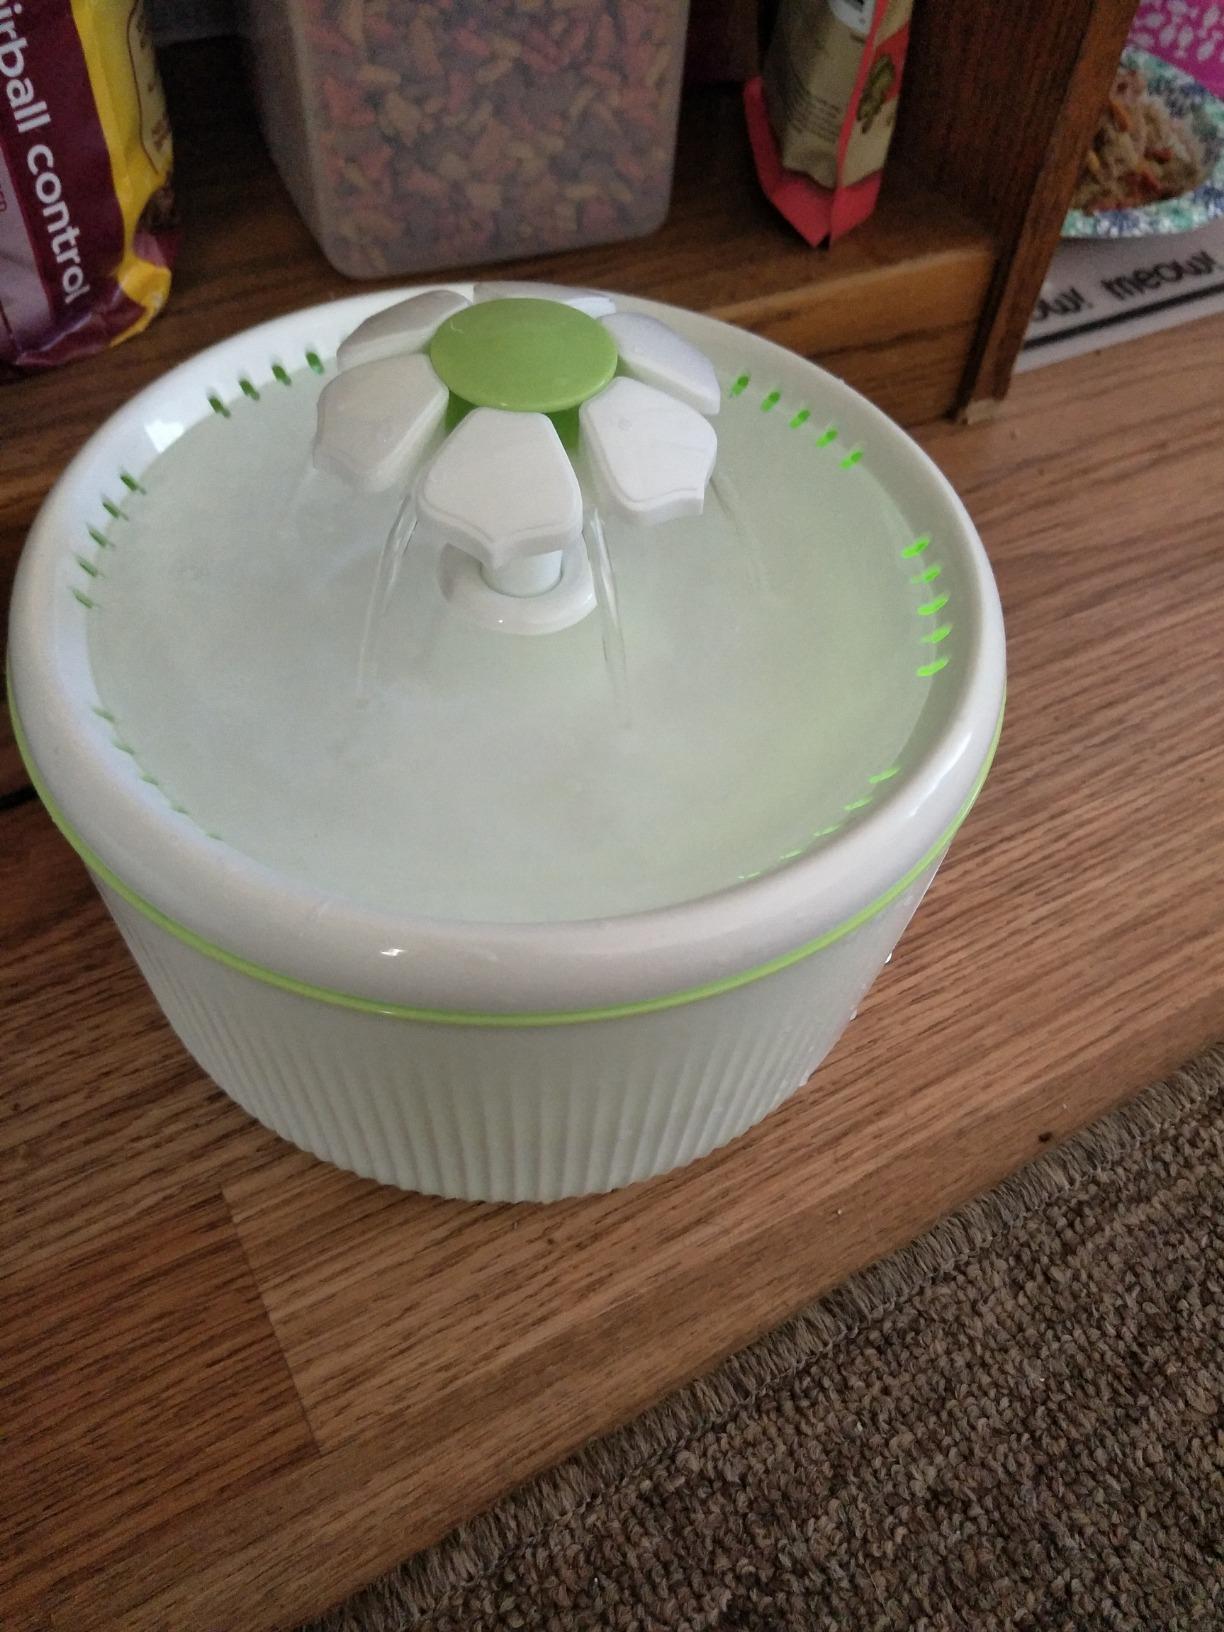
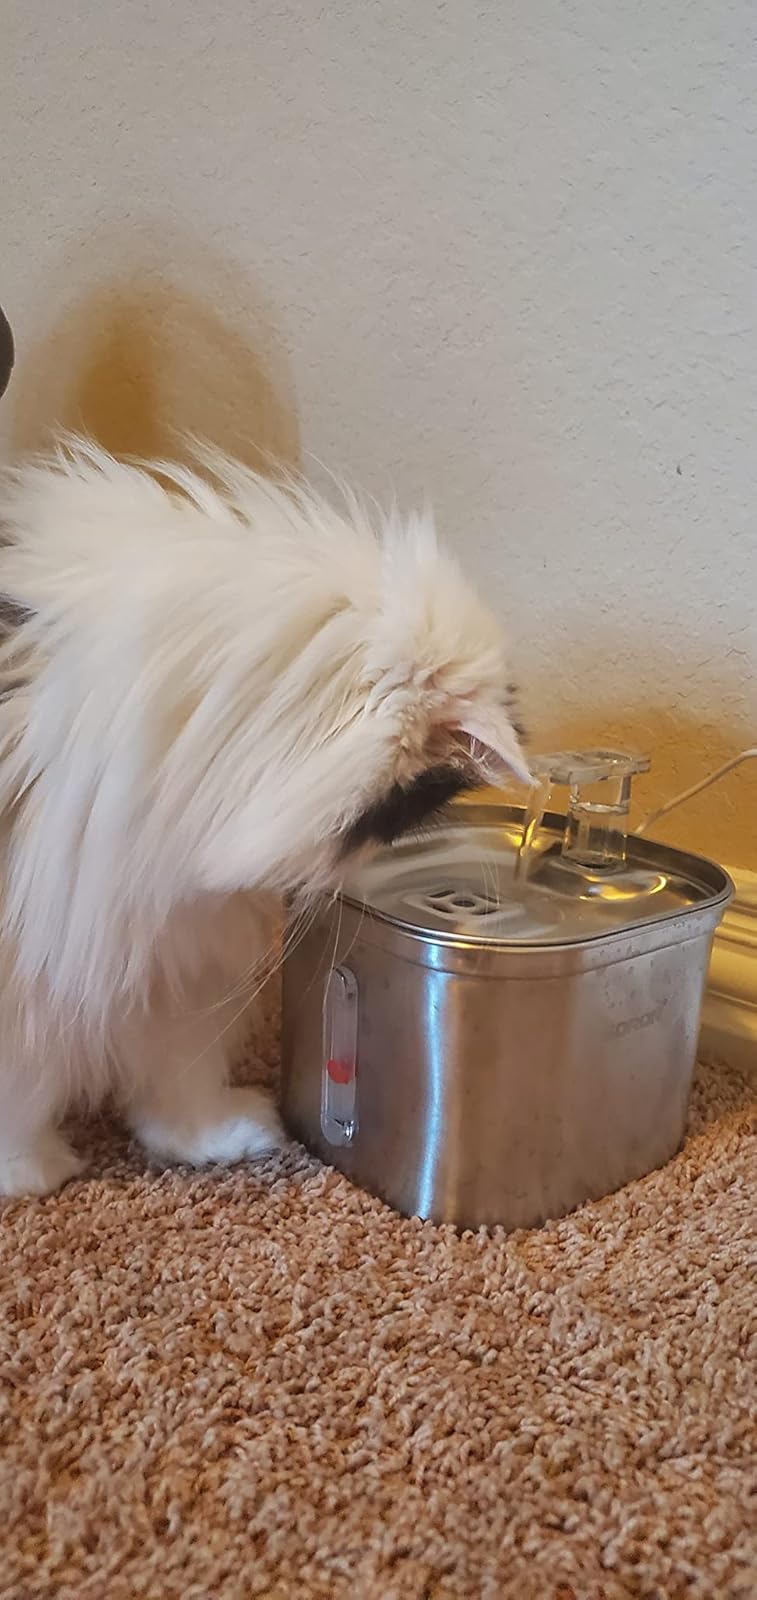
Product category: items_bowl
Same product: no